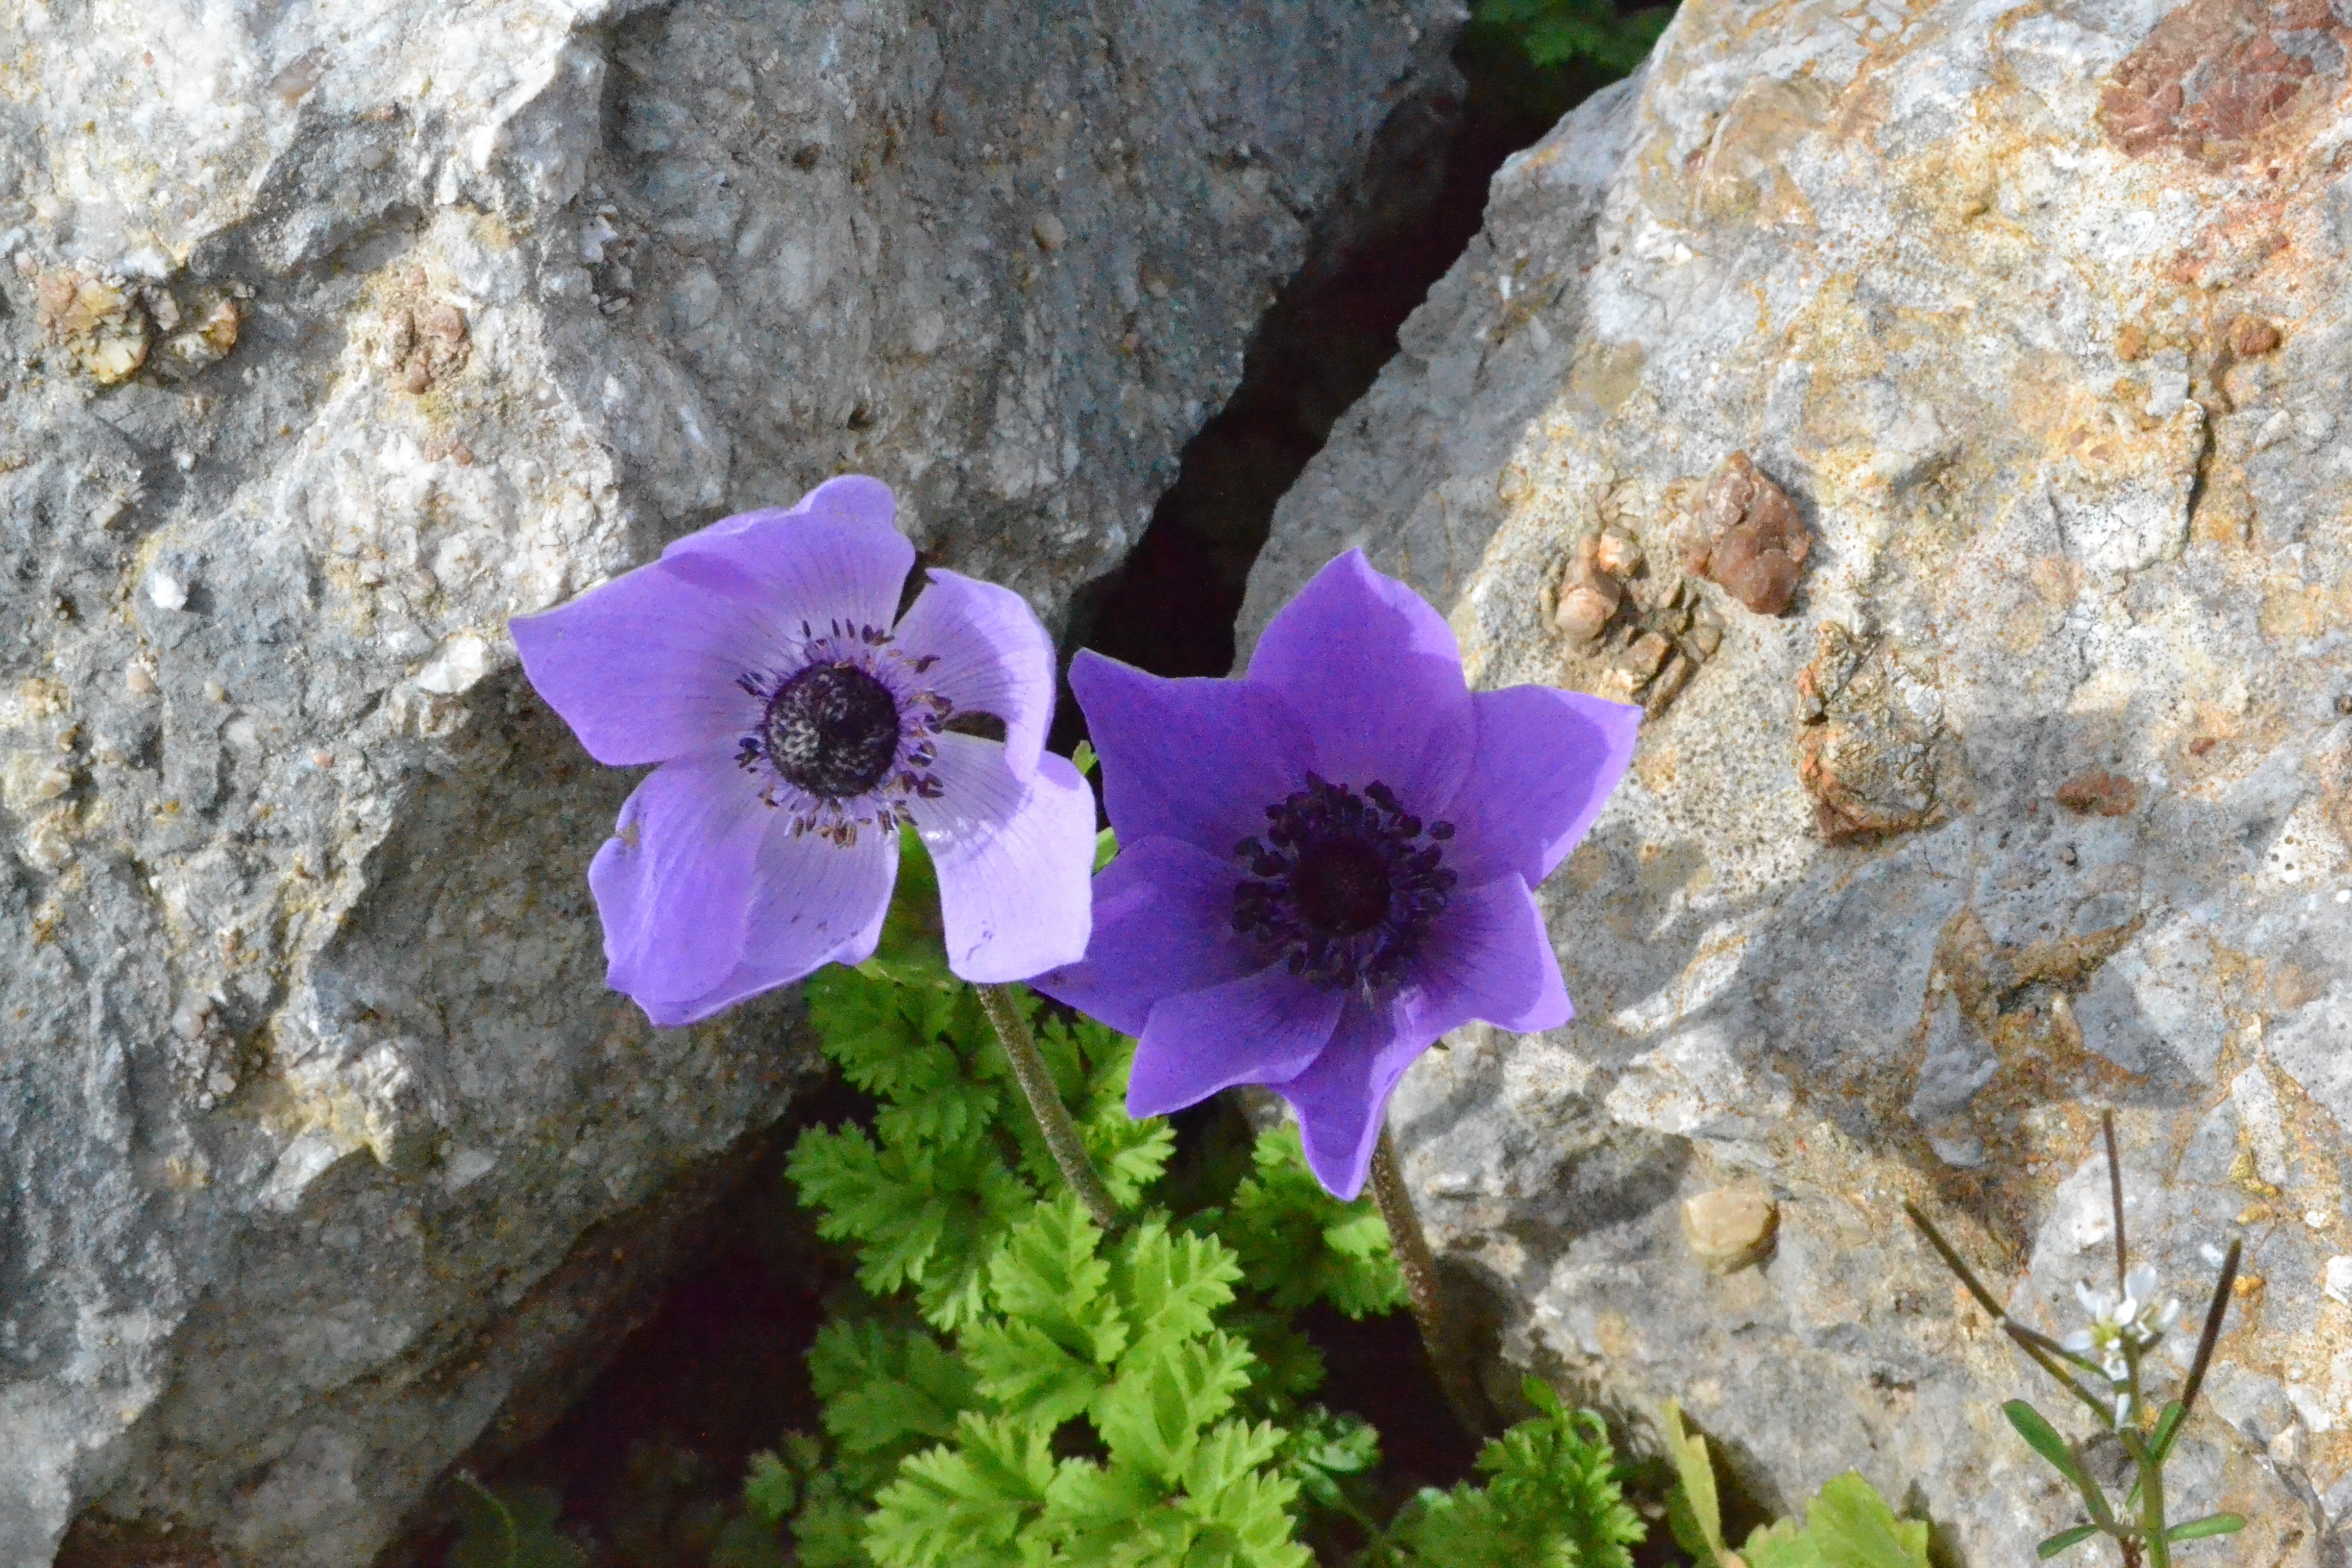
plant, flower, botany, flora, wildflower, anemone, browse, flowering plant, bellflower family, annual plant, land plant, patara